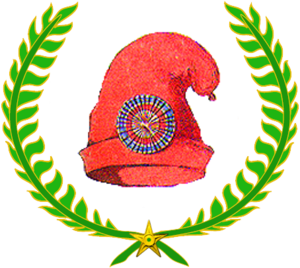
Lauriers Wikipedia pour les contributeurs ayant aidé aux articles concernant la Révolution française